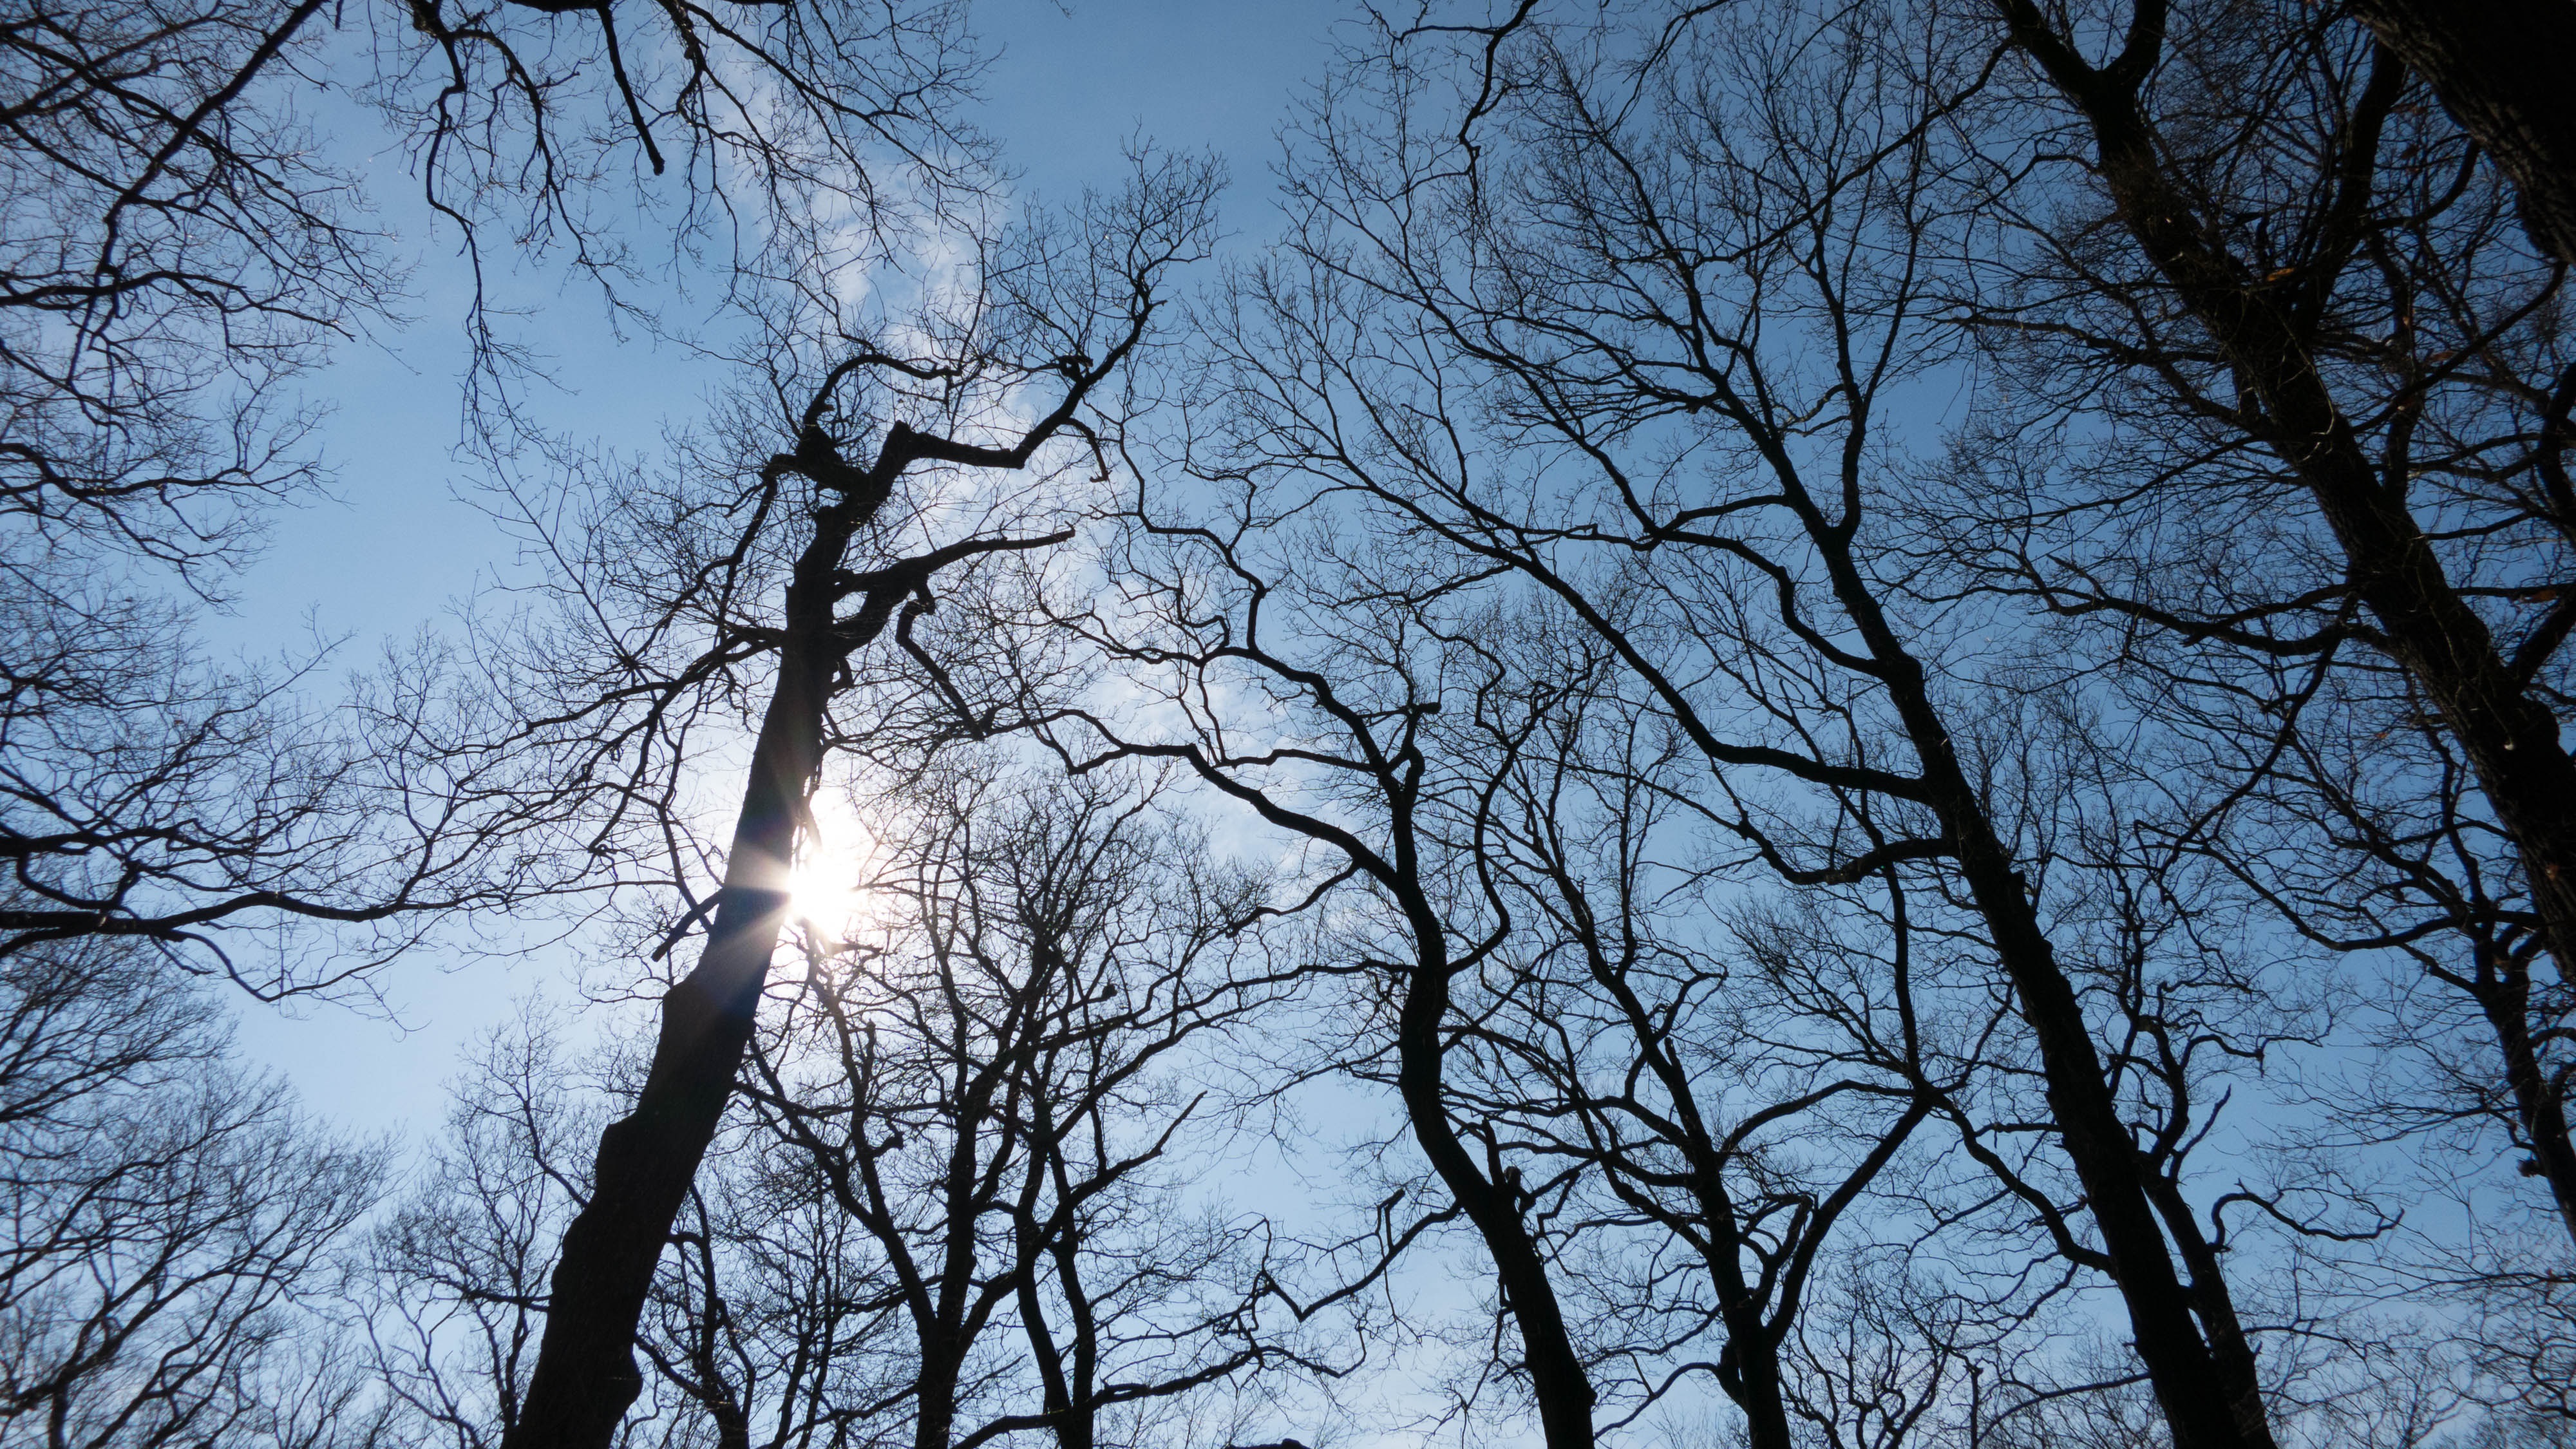
tree, forest, branch, snow, winter, plant, sunlight, log, season, aesthetic, winter sun, back light, kahl, atmospheric phenomenon, woody plant